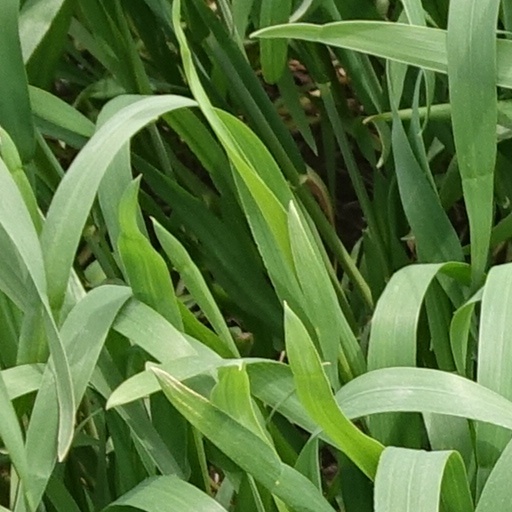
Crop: wheat